2006 UAW-Ford 500

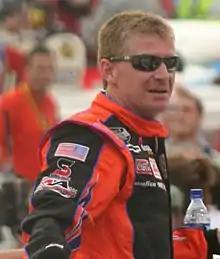
Despite finishing 27th, Jeff Burton remained the Drivers' Championship leader after the race with 5,598 points.

Truex Jr. stayed out of pit road, and led the field to the restart on lap 152 before Johnson passed him a lap later. On lap 154 Paul Menard took the lead, with drafting assistance from Earnhardt, before Johnson regained the lead a lap later. Kahne took the lead on lap 158, losing it to Earnhardt on lap 165. A five-car accident on turn two of lap 173, involving Yeley, Menard, Stewart, Stremme, and Hamlin, prompted the fifth caution; none of the leaders made pit stops during this caution.